Kamitobaguchi Station

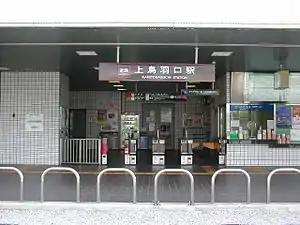
Gate under elevated platform

is a railway station in Fushimi-ku, Kyoto, Japan.